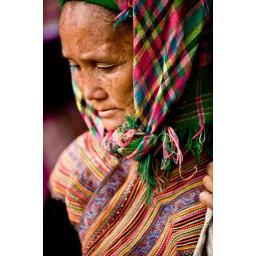
Woman from Flower Hmong hill tribe at Coc Ly market in northwest Vietnam